History of St. Bees School

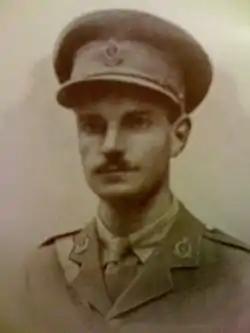
John Fox-Russell

Captain John Fox-Russell (Foundation 08-10) was killed in action on 6 November 1917 during the Sinai and Palestine Campaign. He had been a most promising pupil at St. Bees, having left to study medicine at the Middlesex Hospital aged only sixteen. At the beginning of the war he was commissioned into the Royal Welsh Fusiliers, but was seconded to complete his medical studies. He joined the Royal Army Medical Corps and became Medical Officer of a battalion of the Royal Welsh Fusiliers in Egypt. He had already been awarded the Military Cross for his services during the First Battle of Gaza in March, 1917. He was posthumously awarded the Victoria Cross for: